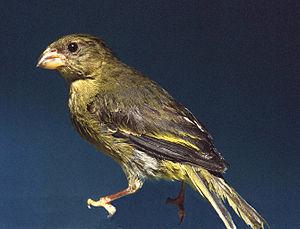
Le Linurge loriot est une espèce de passereaux de la famille des fringillidés.